The Thing on the Doorstep

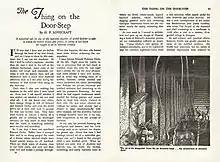
Cover page spread of "The Thing on the Door-Step" as it appeared in "Weird Tales", January 1937. Illustration by Virgil Finlay.

"The Thing on the Doorstep" is a horror short story by American writer H. P. Lovecraft, part of the Cthulhu Mythos universe. It was written in August 1933 and first published in the January 1937 issue of "Weird Tales".